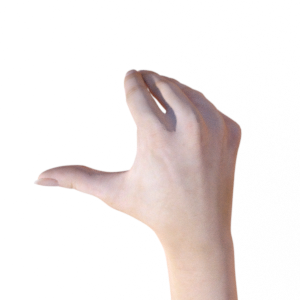
Label: rock